The Tempest

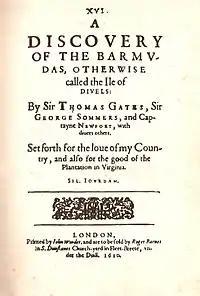
Silvester Jourdain's "A Discovery of the Barmvdas"

It is not known for certain exactly when "The Tempest" was written, but evidence supports the idea that it was probably composed sometime between late 1610 to mid-1611. Evidence supports composition perhaps occurring before, after, or at the same time as "The Winter's Tale". It is considered one of the last plays that Shakespeare wrote alone. But it was not, as is sometimes claimed, Shakespeare's last play, since it is post-dated by his collaborations with John Fletcher: Henry VIII, Cardenio and The Two Noble Kinsmen. Edward Blount entered "The Tempest" into the Stationers' Register on 8 November 1623. It was one of 16 Shakespeare plays that Blount registered on that date.